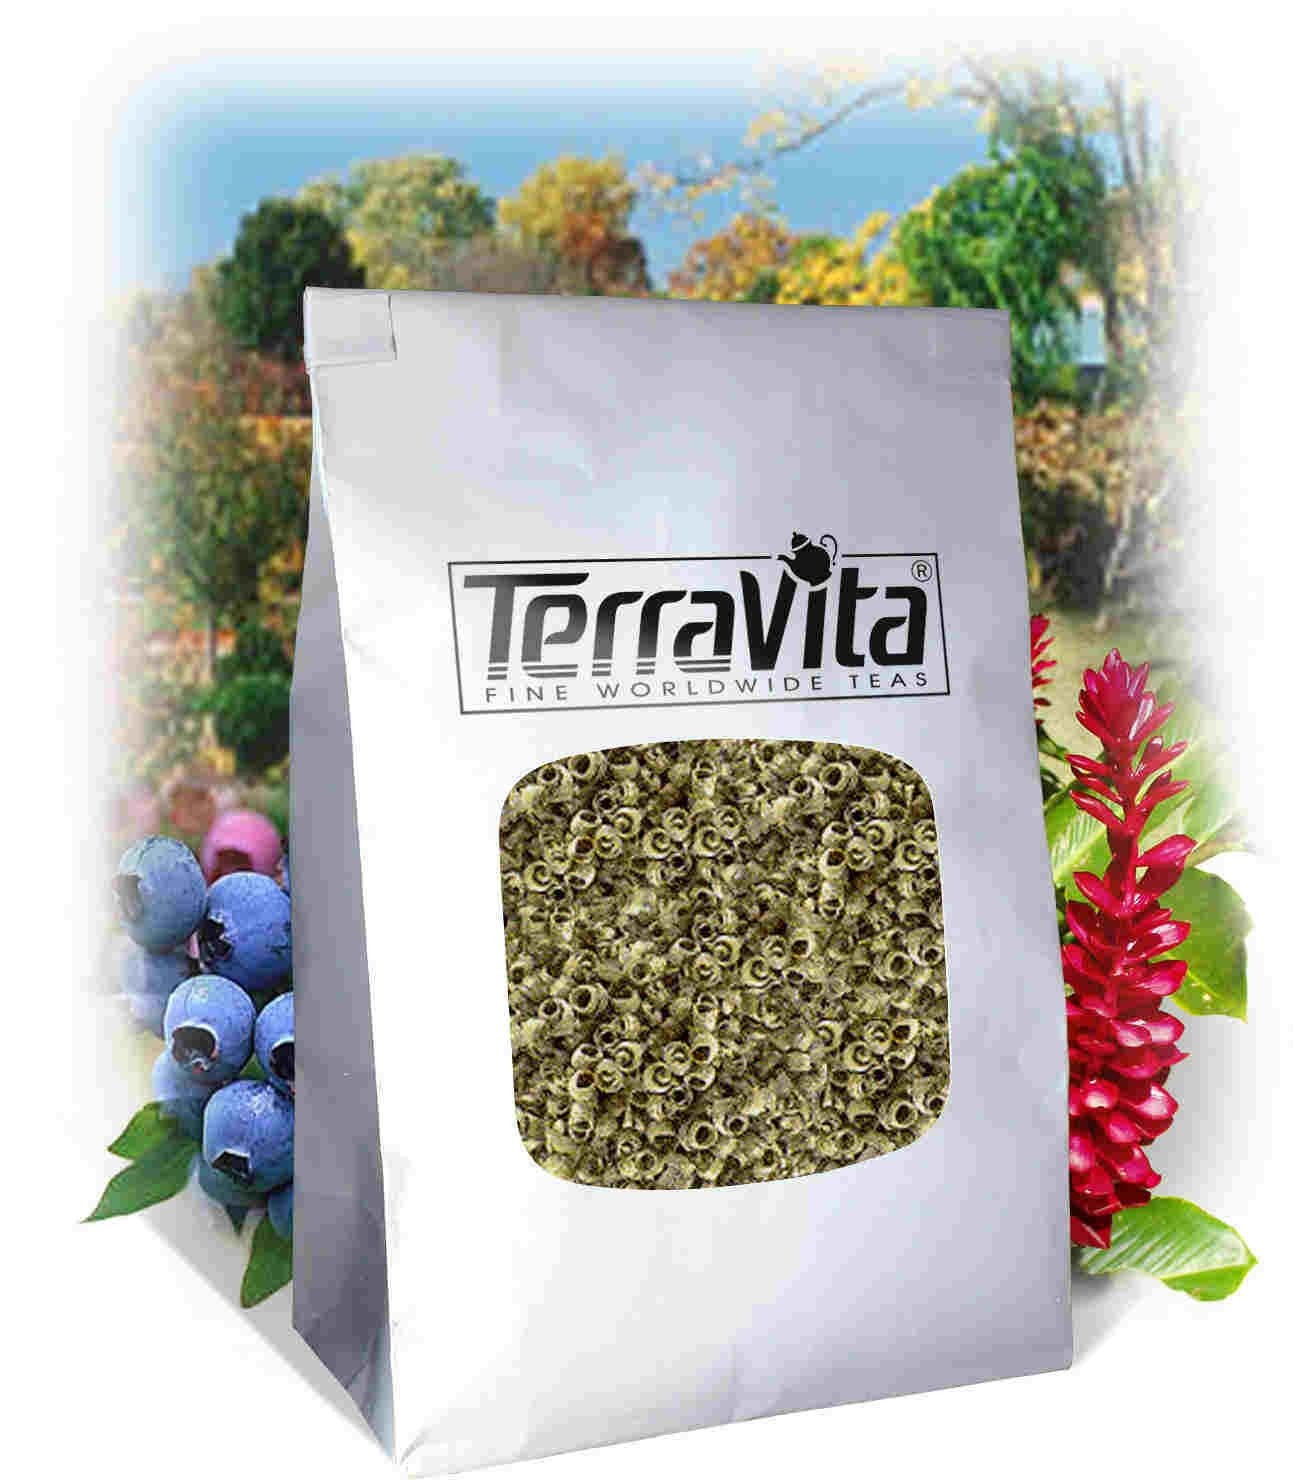
Item Name: China Beauty Rings Tea (Loose) (8 oz, ZIN: 510605)
Bullet Point 1: China Beauty Rings Tea (Loose) (8 oz, ZIN: 510605)
Bullet Point 2: No fillers.
Bullet Point 3: Manufacturer: TerraVita
Bullet Point 4: Size: 8 oz
Bullet Point 5: Loose Leaf Herbal Tea - Packed in a convenient upright pouch!
Product Description: China Beauty Rings Tea (Loose) (8 oz, ZIN: 510605)<BR><BR>Packaged in the United States in a GMP certified facility (Good Manufacturing Practice).<BR><BR>No fillers.<BR><BR>Manufacturer: TerraVita<BR><BR>Size: 8 oz<BR><BR>Loose Leaf Herbal Tea - Packed in a convenient upright pouch!<BR><BR>Ingredients: Green Tea
Value: 8.0
Unit: Ounce

Price: 526.32